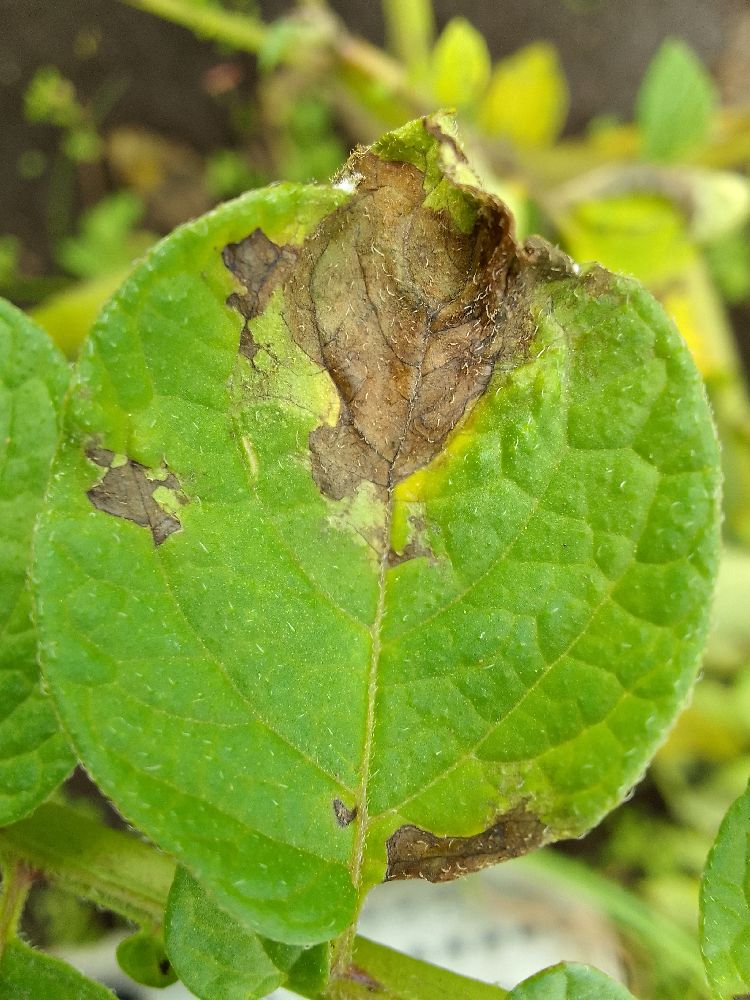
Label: Late blight